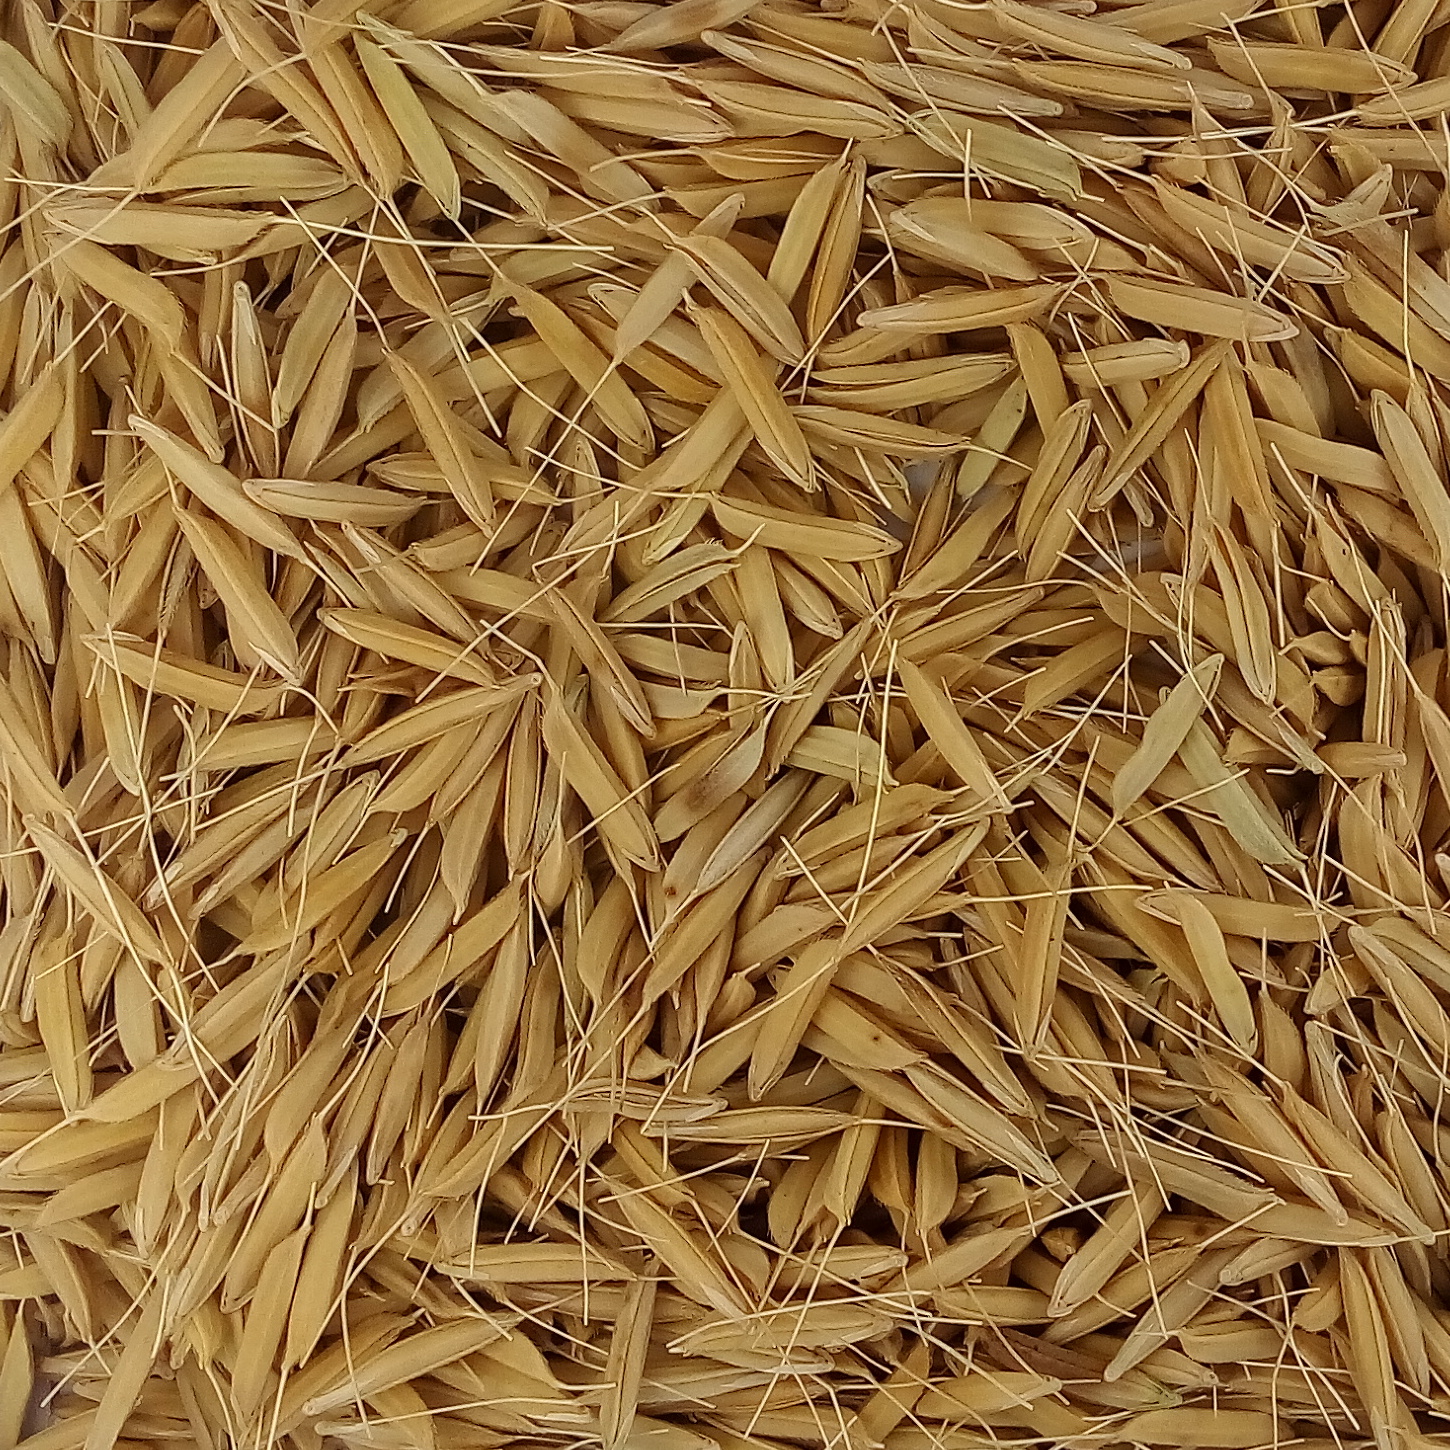
Rice seed variety: PB1